St. Agnes Catholic Church (Vermillion, South Dakota)

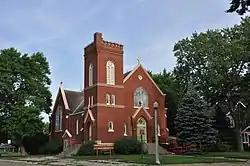

The Washington Street Arts Center is a historic building at 202 Washington Street in Vermillion, South Dakota. It was originally built as the parish church of St. Agnes Catholic Church and was added to the National Register of Historic Places in 1995.